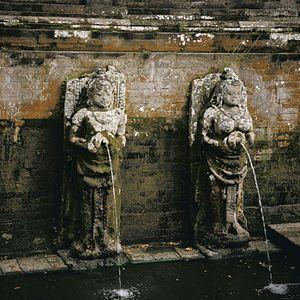
Le temple de Goa Gajah, Cave de l'éléphant ou Grotte de l'éléphant, est un temple d'Indonésie situé sur l'île de Bali, à Bedulu, près d'Ubud. Construit au IXᵉ siècle, il a peut-être d'abord été consacré au culte bouddhiste, avant d'être transformé en sanctuaire hindouiste.